History of the Conservative Party of Canada

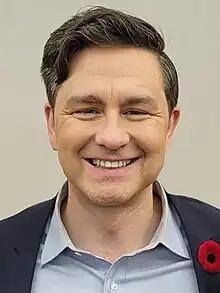
Pierre Poilievre, leader (2022–present)

Poilievre won the 2022 Conservative Party leadership election, winning a landslide on the first ballot. Described as a populist, he has primarily focused on economic issues, especially the cost of living in Canada and arguing for the repeal of the federal carbon tax. Poilievre is considered to be part of the Blue Tory faction within the Conservative Party.